Answer in natural language. Considering the relative positions, where is white rectangular dining table with respect to black wooden spindleback chair (highlighted by a blue box)? Choose between the following options: above or below
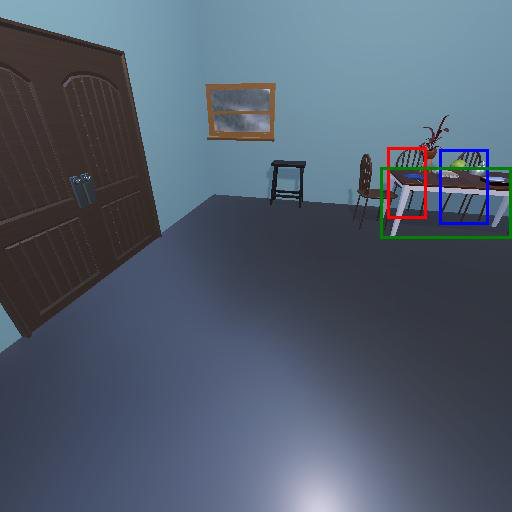
<answer>below</answer>